Dr. Peacock

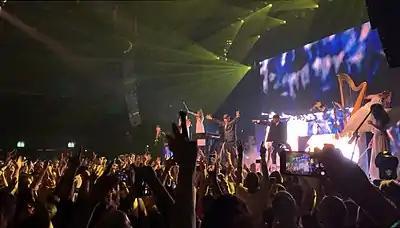
Peacock in Concert in Tilburg (2019)

In 2016, Dr. Peacock toured through the United States as part of the Trauma Harder Styles Tour, and performed in Australia. Following these tours, he announced that he could only continue touring by car or train, as he had developed a health condition relating to air travel.